Snowshoe

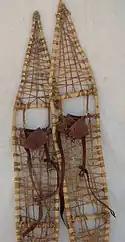
Rawhide webbing

The resurgence of interest in snowshoeing in the late 20th century was in some part due to snowboarders, who took to them as a way to reach backcountry powder bowls and other areas while they were still banned from most ski areas. Their similarities to snowboards, in shape and binding, led many of them to continue use even after snowboarders were allowed to use most ski slopes. Despite most ski areas now allowing snowboarders, there is a growing interest in backcountry and sidecountry snowboarding in the search for fresh powder. The recent development of splitboards has enabled snowboarders to access backcountry without the need for snowshoes.